Tethys fimbria

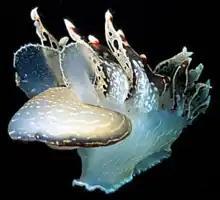
"Tethys fimbria" can swim well. This image shows its broad oral hood on the left, and its sweeping cerata.

The habitat of "Tethys fimbria" is seas which have sand or mud on the bottom, in depths from 20 to 150 m.